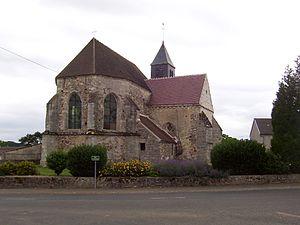
Eglise du Vézier
Le Vézier est une commune française, située dans le département de la Marne en région Grand Est.